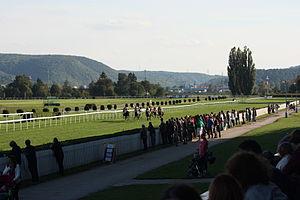
Velká Chuchle est un quartier pragois situé dans le sud-ouest de la capitale tchèque, appartenant à l'arrondissement de Prague 5, d'une superficie de 460,7 hectares est un quartier de Prague. En 2018, la population était de 2 298 habitants.
L'hippodrome de Prague-Velká Chuchle est une piste de courses hippiques où se tiennent des courses de galop. Créé dès 1906, il se trouve dans la banlieue sud de Prague, dans l'arrondissement administratif Velká Chuchle. Les courses se tiennent d'avril jusqu'à novembre. La piste mesure 2 180 m de longueur. L'hippodrome de Velká Chuchle est le centre des courses de chevaux de première classe en République tchèque. Il héberge plus de courses que n'importe quel autre hippodrome tchèque et ses épreuves comprennent les trois courses de galop les plus prestigieuses du pays : le Derby tchèque, le San Leger R. Checa, et le Guineas tchèque 2000.